Trà Kiệu

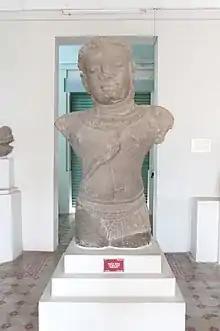
Stone sculpture of the god Siva on a pedestal and on display at the Museum of Cham Sculpture (Da Nang). The presence of Siva gives some credence to the Champa theory

This theory is proposed by Leonard Aurousseau, who sent out the original documenter of Trà Kiệu, J.-Y. Claeys. Claeys conducted flyovers of Trà Kiệu in 1927 and his research went on to undermine Aurousseau, who thought Trà Kiệu was the capital of the Lin Yi empire that enveloped parts of Vietnam. This deviates even from the later developed "Champa theory" explained above because Aurousseau believed Trà Kiệu to be the city that was invaded by China in the 5th century. This theory was based on the ancient Chinese records of the invasion and was a shot in the dark as the precise location of Lin Yi has remained uncertain. It was unclear from said Chinese records if Lin Yi referred to a Kingdom or a City.